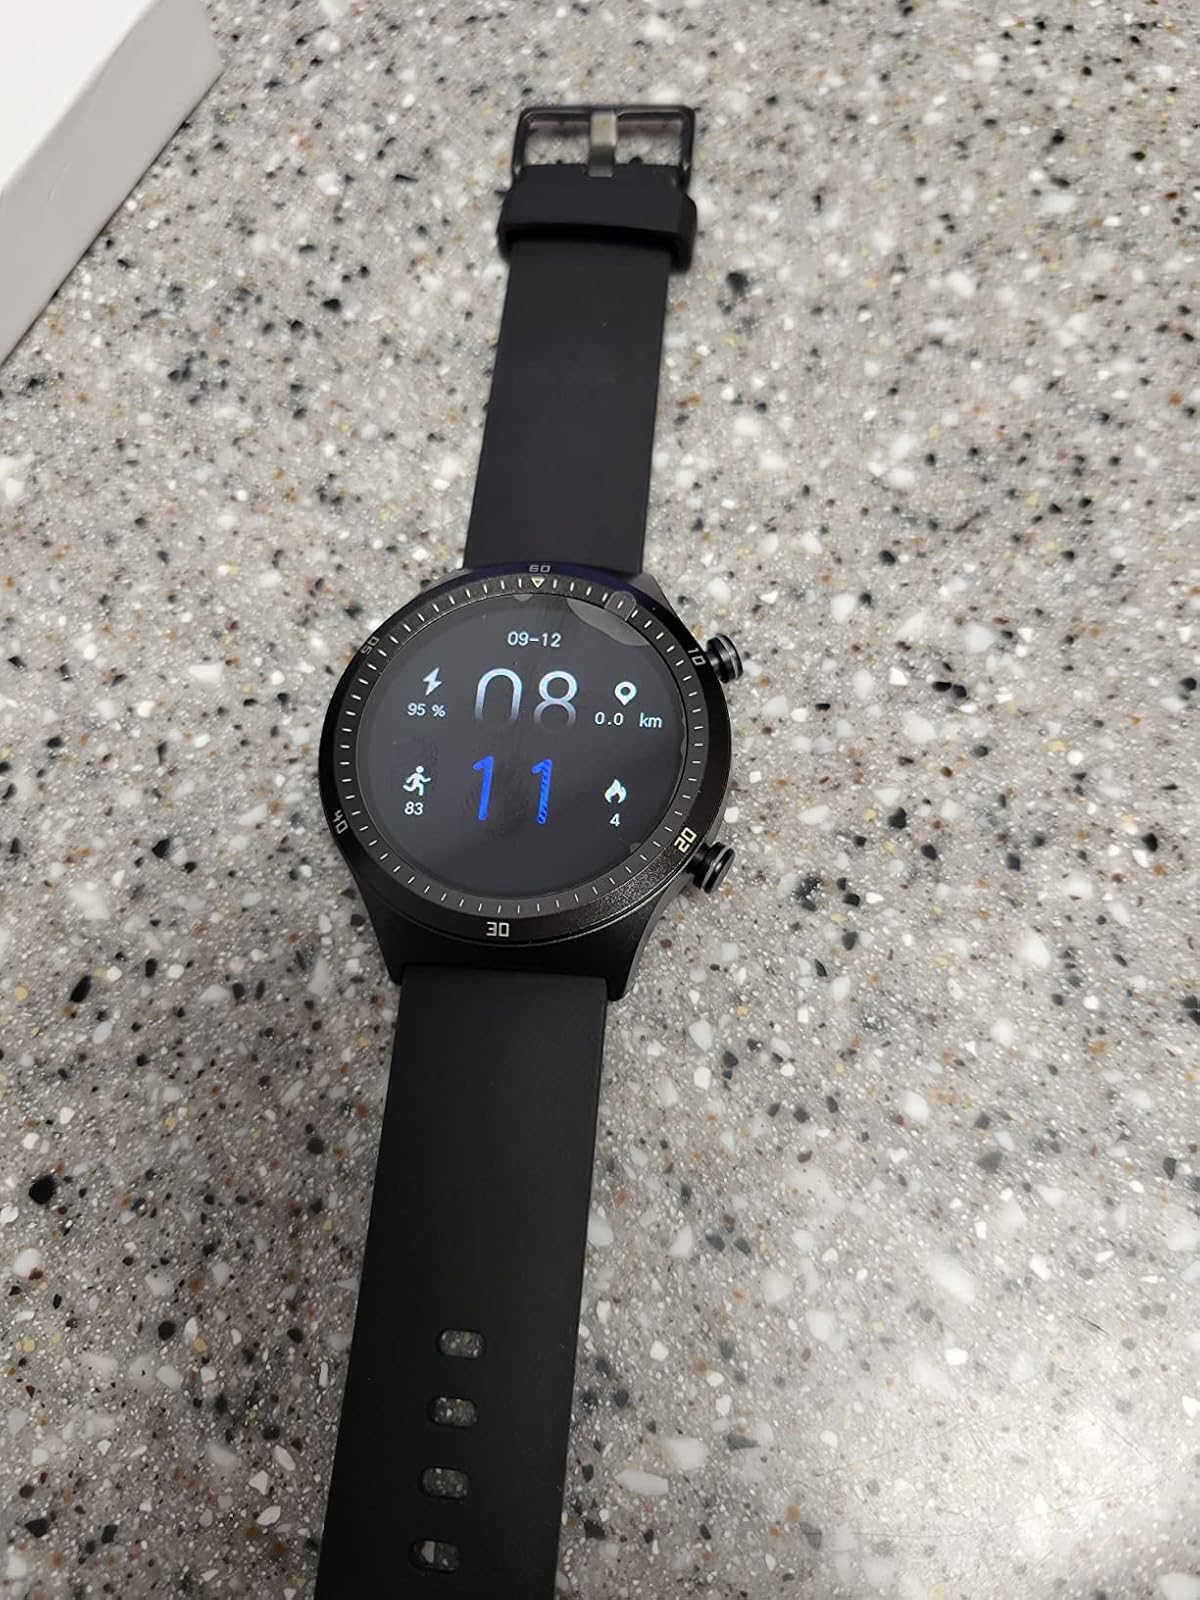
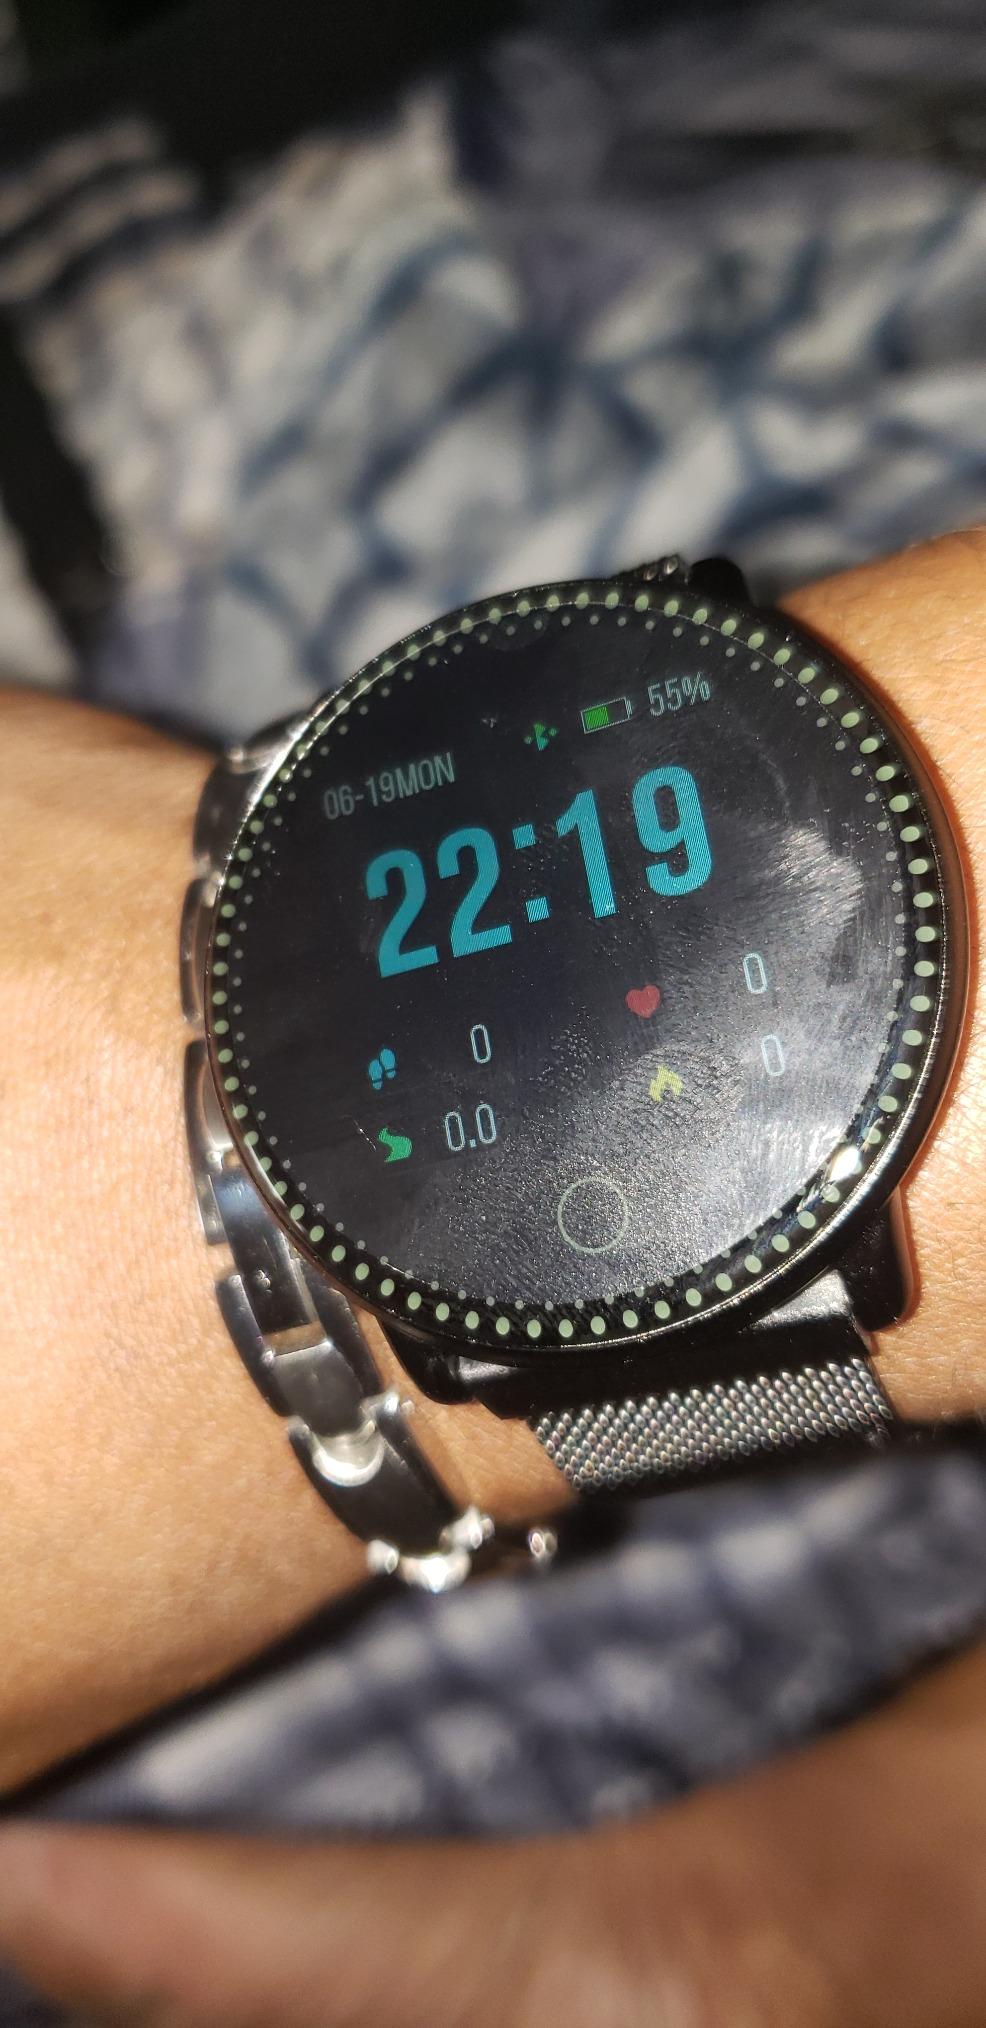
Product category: smartwatch
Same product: no